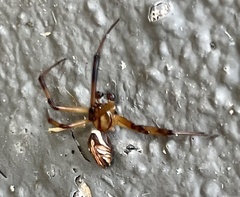
Species: Lactrodectus_hesperus